Women and the Grand Tour

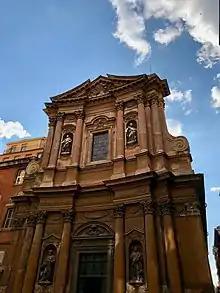
Santissima Trinità dei Pellegrini in Rome

Mary Wollstonecraft was from a somewhat wealthy middle-class family which allowed her to travel Europe as part of her education. Wollstonecraft appeared particularly interested in visiting France and Italy because of the tales of the liberated women there. She wrote in her "A Vindication of the Rights of Woman" (1792) that women in France and Italy have not “confined themselves to domestic life” and declared that she must “[…] certainly visit France.” After "A Vindication of the Rights of Woman" was published her heartbreak over artist Henry Fuseli prompted her sudden flight to France and tour across Europe to regain her independence. Wollstonecraft used her time in Paris to further her education as well as become involved in local politics by writing a proposal for a French Committee to improve women’s education.